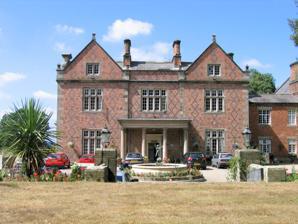
Building: Willington Hall
Country: United Kingdom
Year built: 1829
Historic site in Cheshire, England Willington Hall Willington Hall, east front Location Willington , Cheshire , England Coordinates 53°11′19″N 2°42′02″W / 53.18870°N 2.70053°W / 53.18870; -2.70053 OS grid reference SJ 533 660 Built 1829 Built for Major W. Tomkinson Restored 1878 Architect George Latham Architectural style(s) Tudor Revival Listed Building – Grade II Designated 8 November 1985 Reference no. 1137030 Location in Cheshire Willington Hall is a former country house in the parish of Willington , Cheshire , England.  It was extended in 1878, but reduced in size in the 1950s, and has since been in use as a hotel. History The house was built in 1829 by Major William Tomkinson on land purchased in 1827 from Lord Alvanley . Designed by Nantwich architect George Latham , in 1878 a new east front was added for William's son James Tomkinson . At the same time a new wing and stable blocks were added, and in the 1920s a laundry block was built.  Although it escaped the fate of the destruction of country houses in 20th-century Britain , during the 1950s it was reduced in size, removing the 1878 east front and some of the outbuildings.  In 1955 a portico was added, and it has since been in use as a hotel. The house is recorded in the National Heritage List for England as a designated Grade II listed building . Architecture Willington Hall is constructed in orange brick with buff sandstone dressings and a Welsh slate roof.  The brickwork is decorated with diapering in blue brick. The architectural style is described as Jacobean , or Neo-Elizabethan . The building is square in plan, plus a wing to the north.  It has two storeys and an attic. The façades are symmetrical The garden front faces south and consists of three bays .  The lateral bays contain canted bay windows and have shaped gables .  The windows are mullioned and transomed .  The entrance bay faces east and also has three bays, the lateral bays having triangular gables.  At the front of the central bay is a porch with four Tuscan columns. Associated structures There are two structures associated with the hall that are also Grade II listed buildings.  The first is a sundial in the garden dating from about 1830 and constructed in ashlar buff sandstone. The other consists of the south and east walls of the terrace, that are also in sandstone. See also Cheshire portal Listed buildings in Willington, Cheshire References